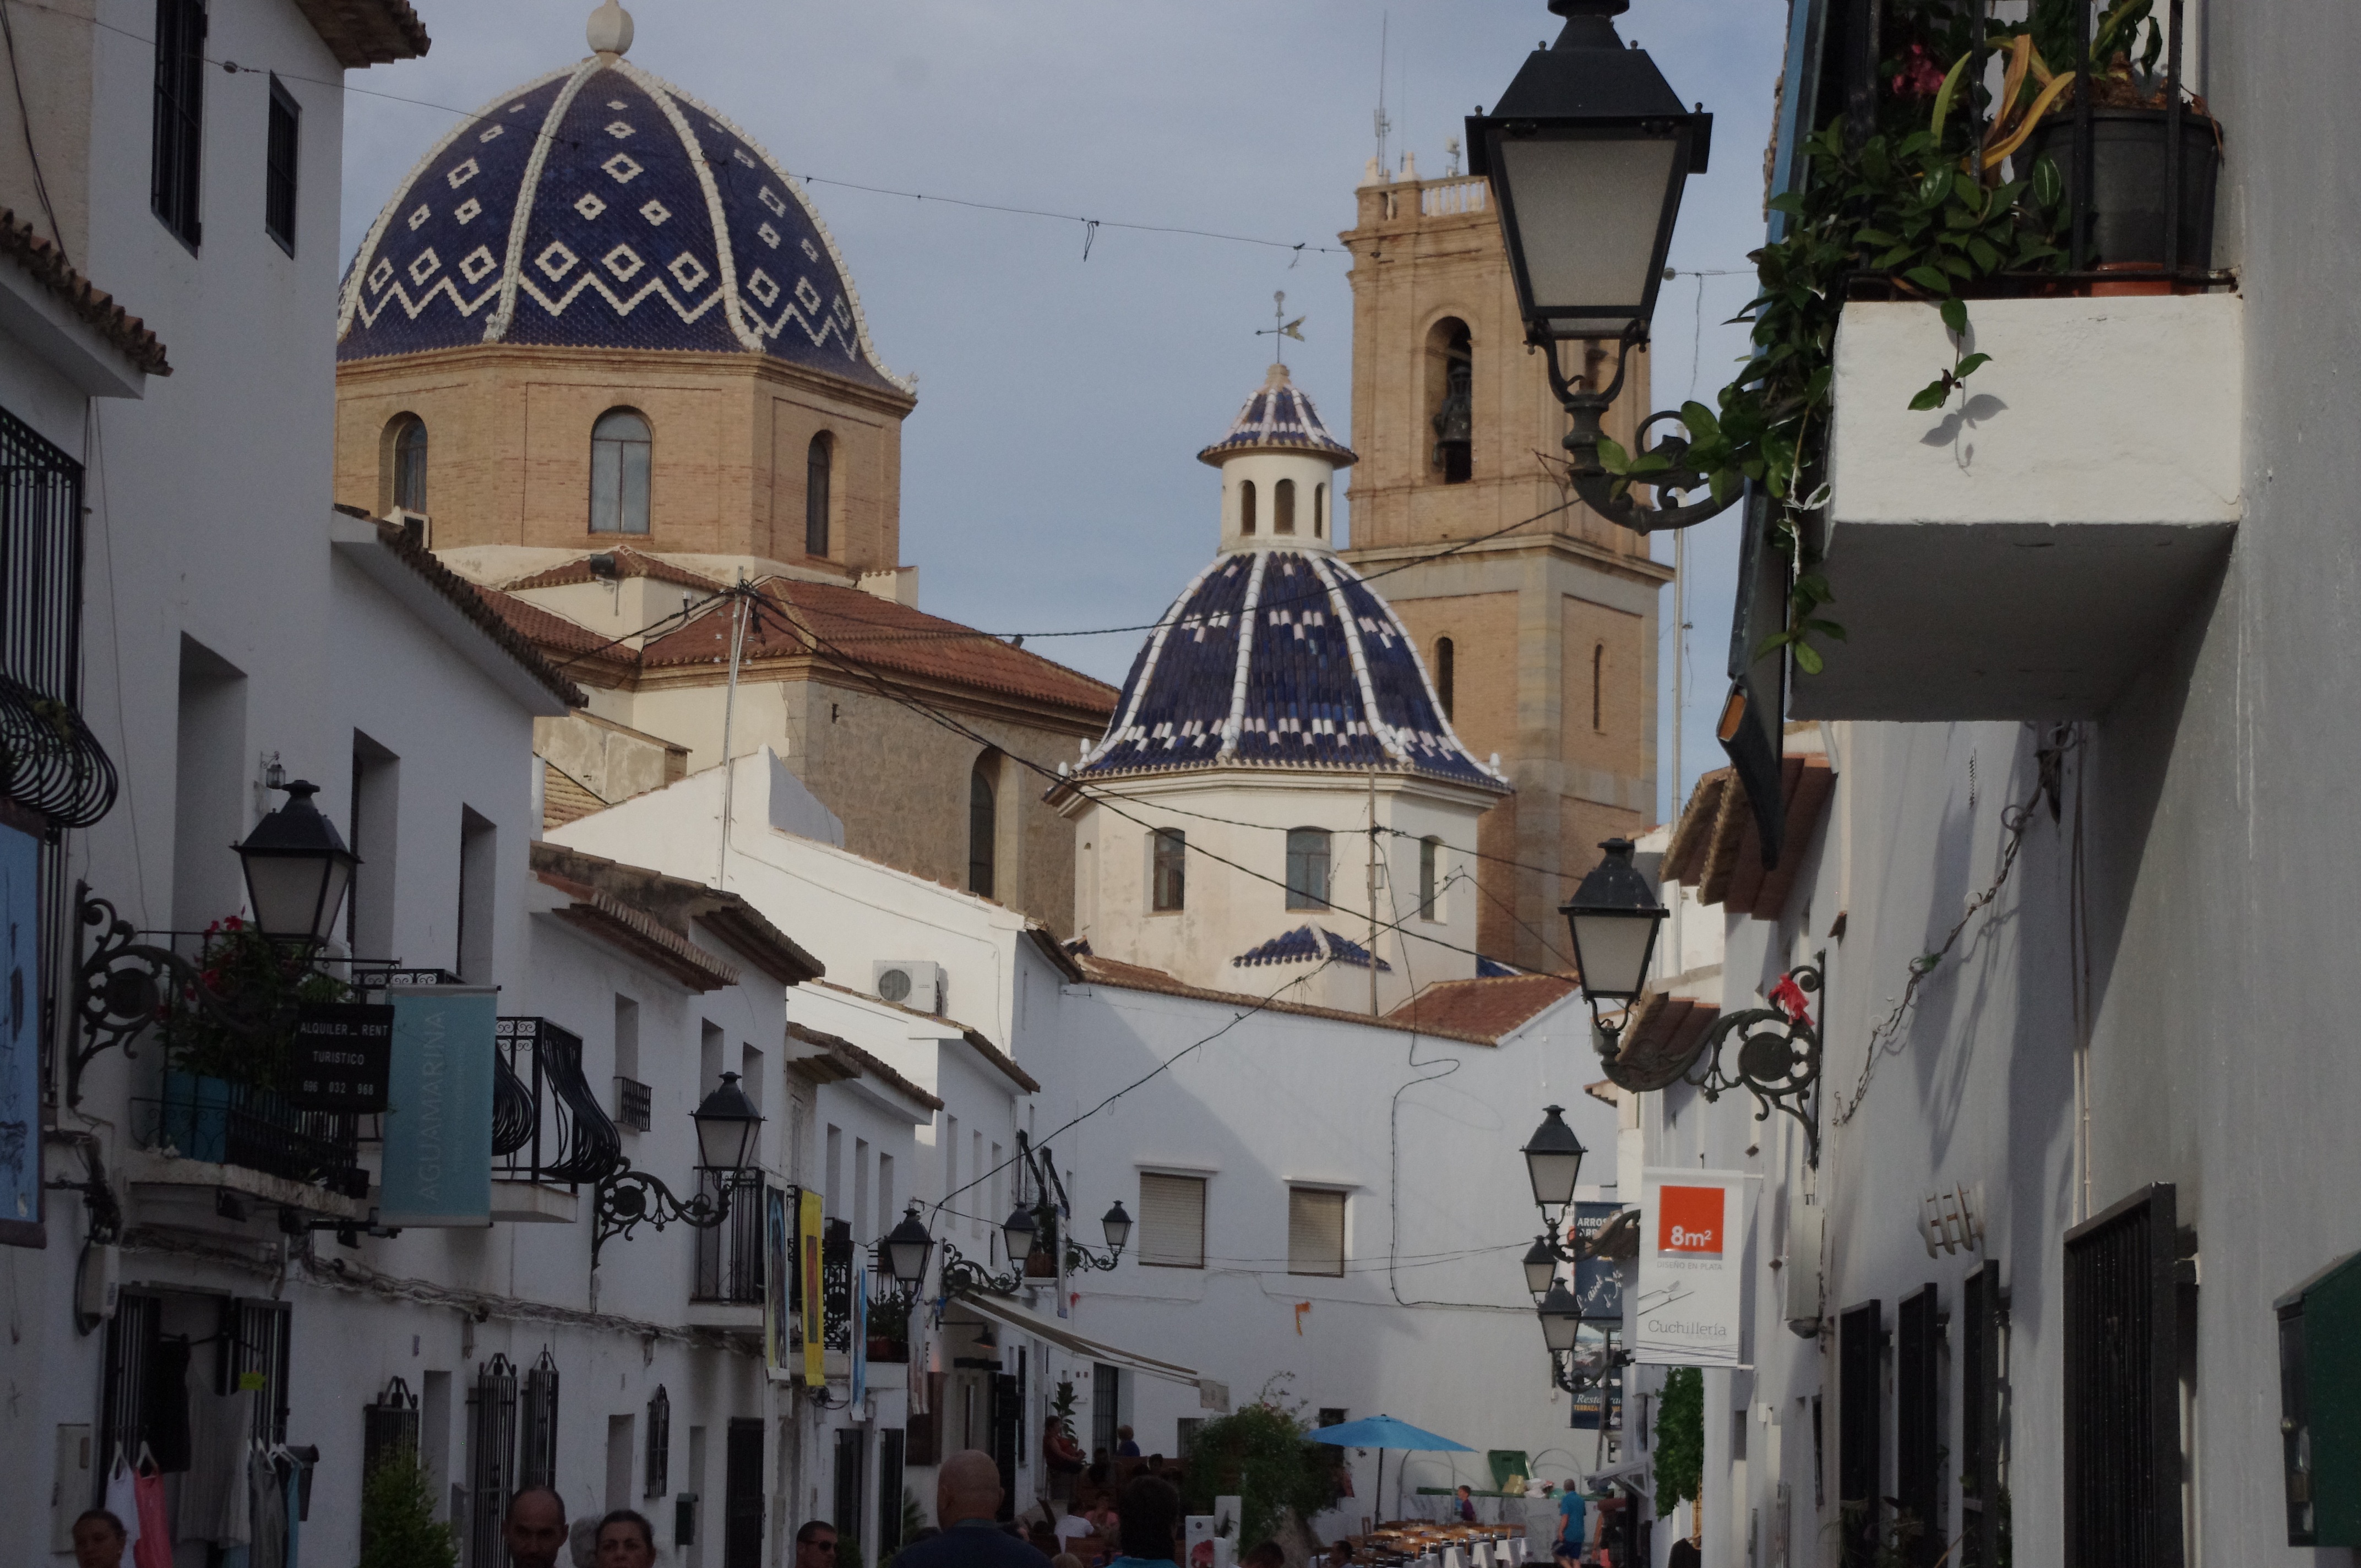
architecture, people, street, house, town, city, monument, religion, facade, church, cathedral, tourism, temple, alicante, christianity, dome, hermitage, altea, neighbourhood, tours, human settlement